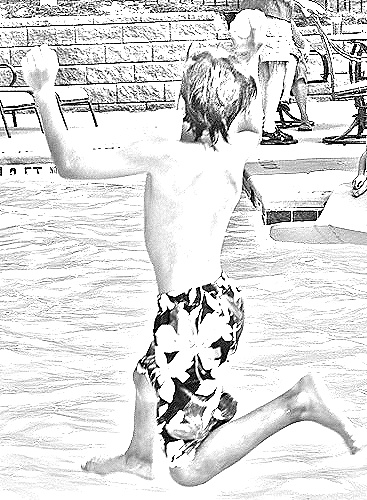
Portrait style: Sketch Portrait